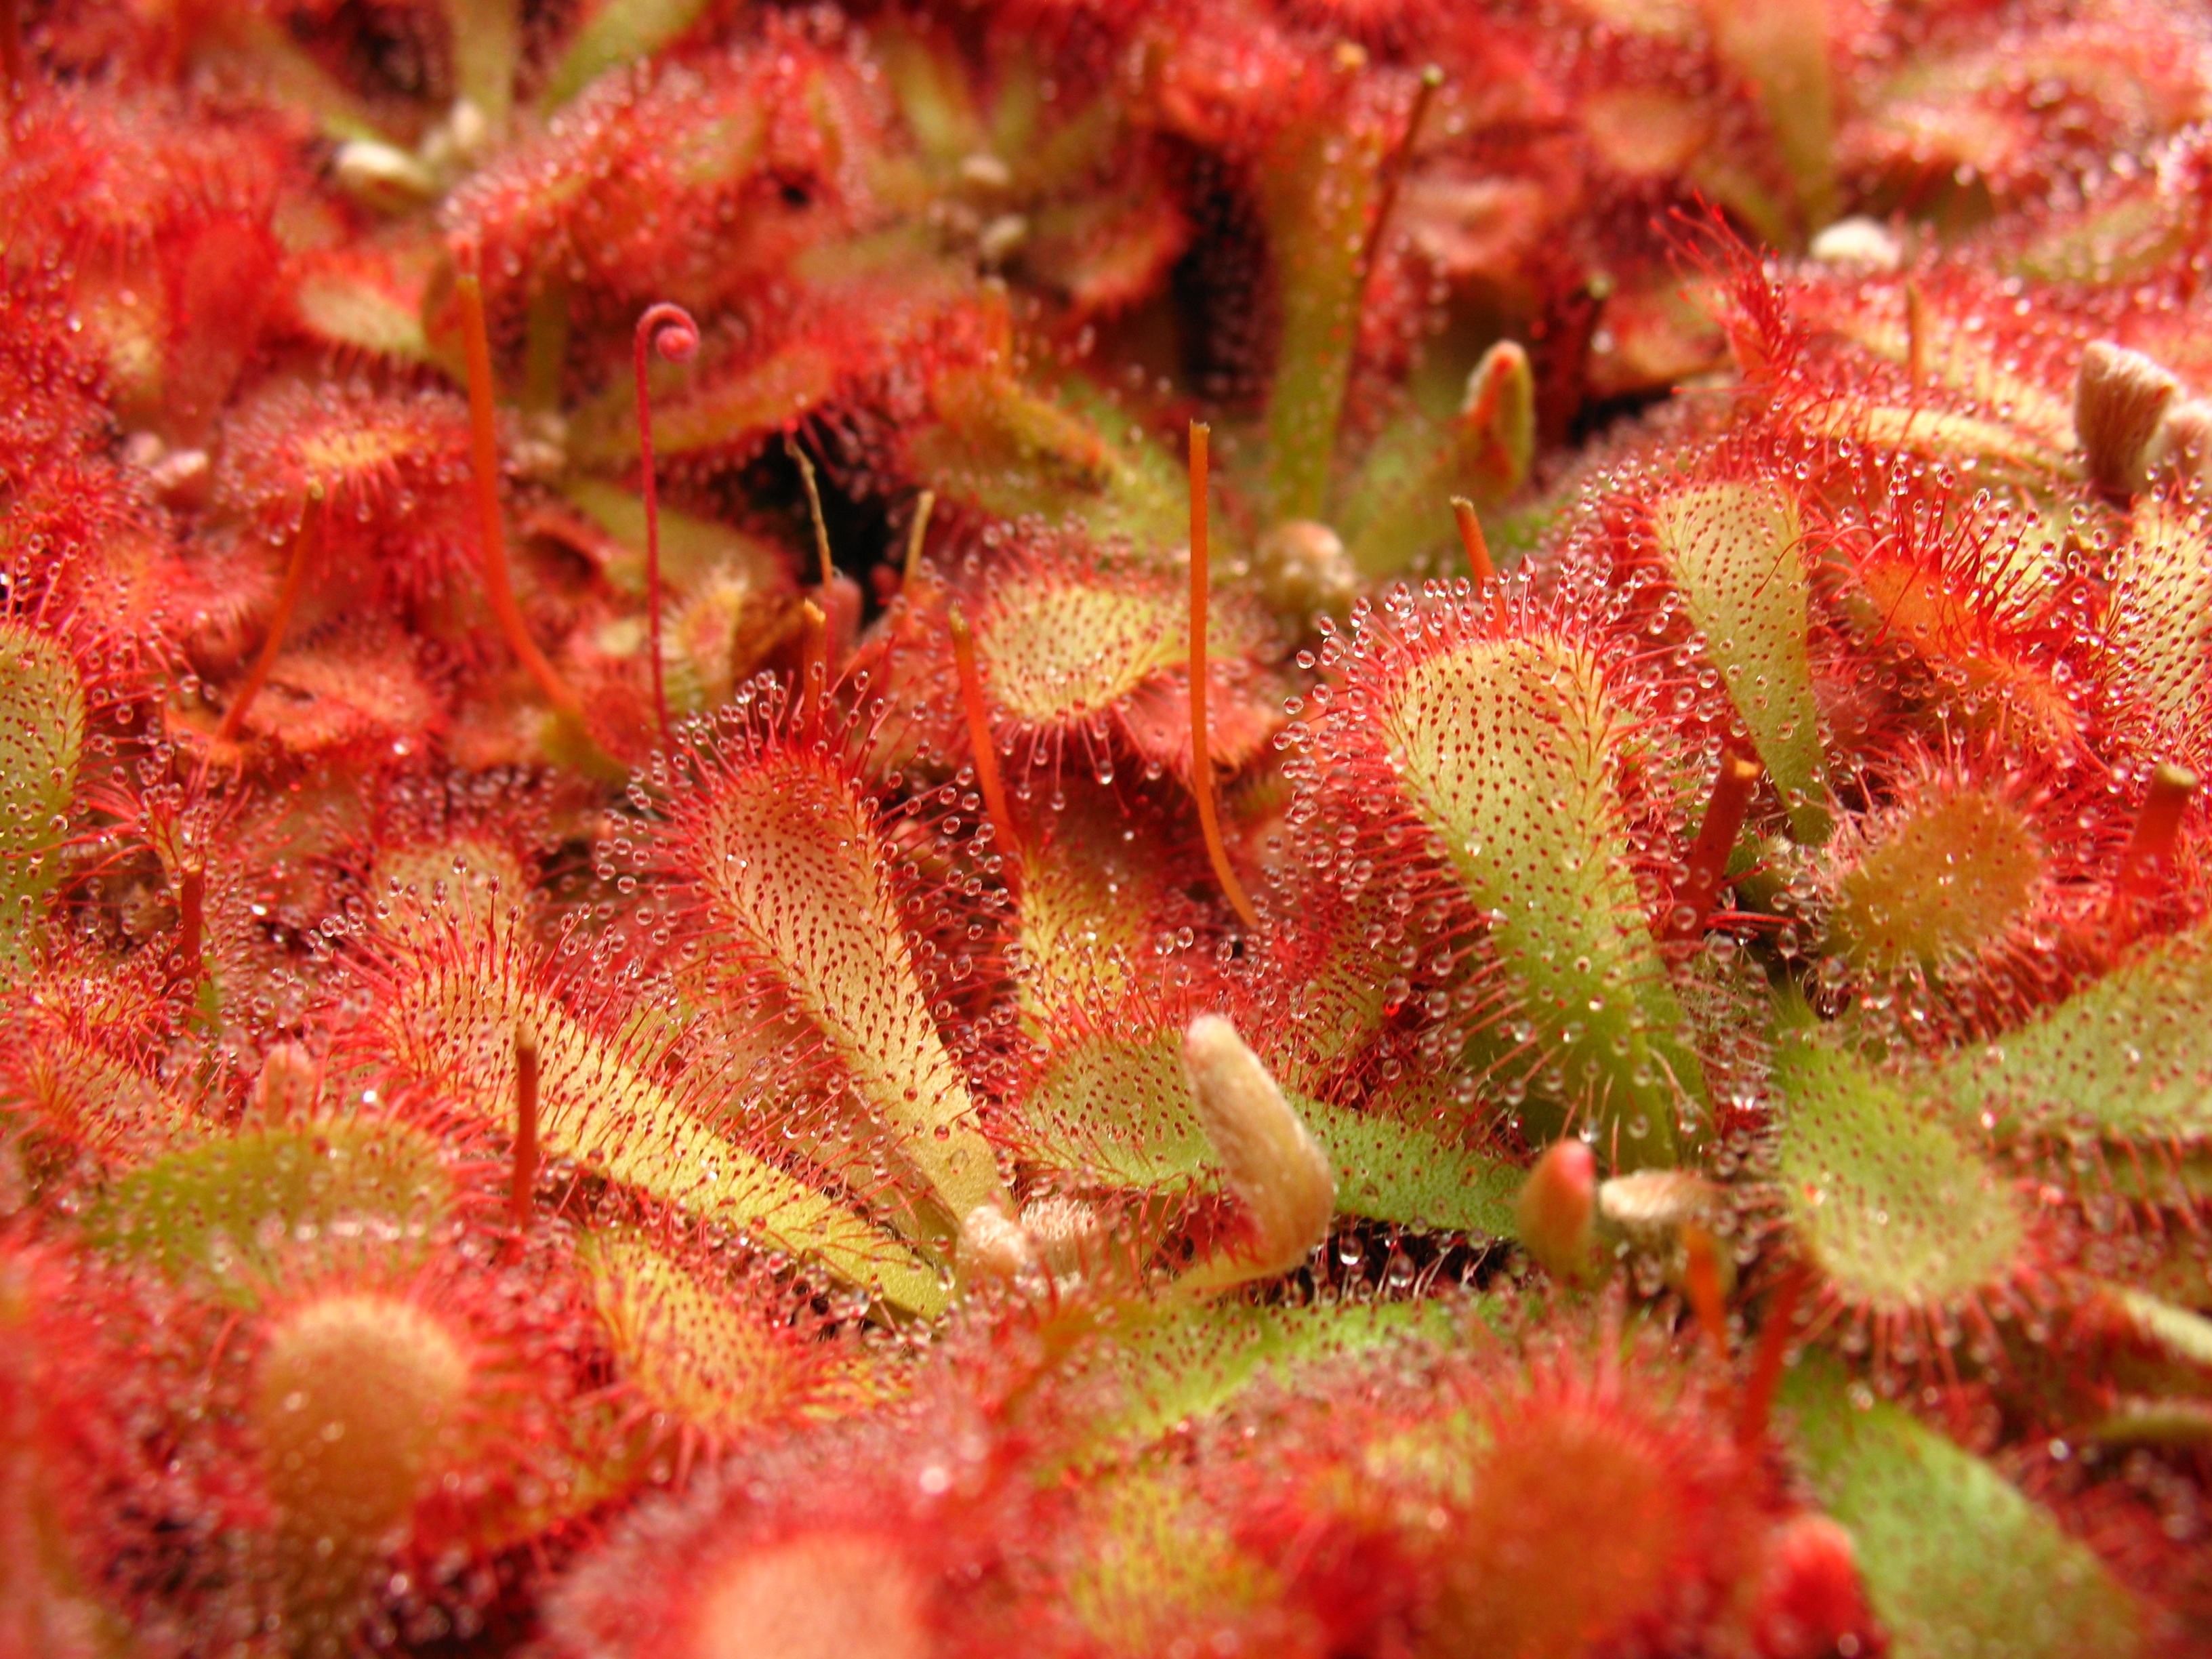
plant, fruit, leaf, flower, foliage, food, red, produce, autumn, flora, strawberry, coral, close up, background, shrub, rosa, wallpaper, strawberries, drops of water, macro photography, carnivorous plant, plant close up, wine raspberry